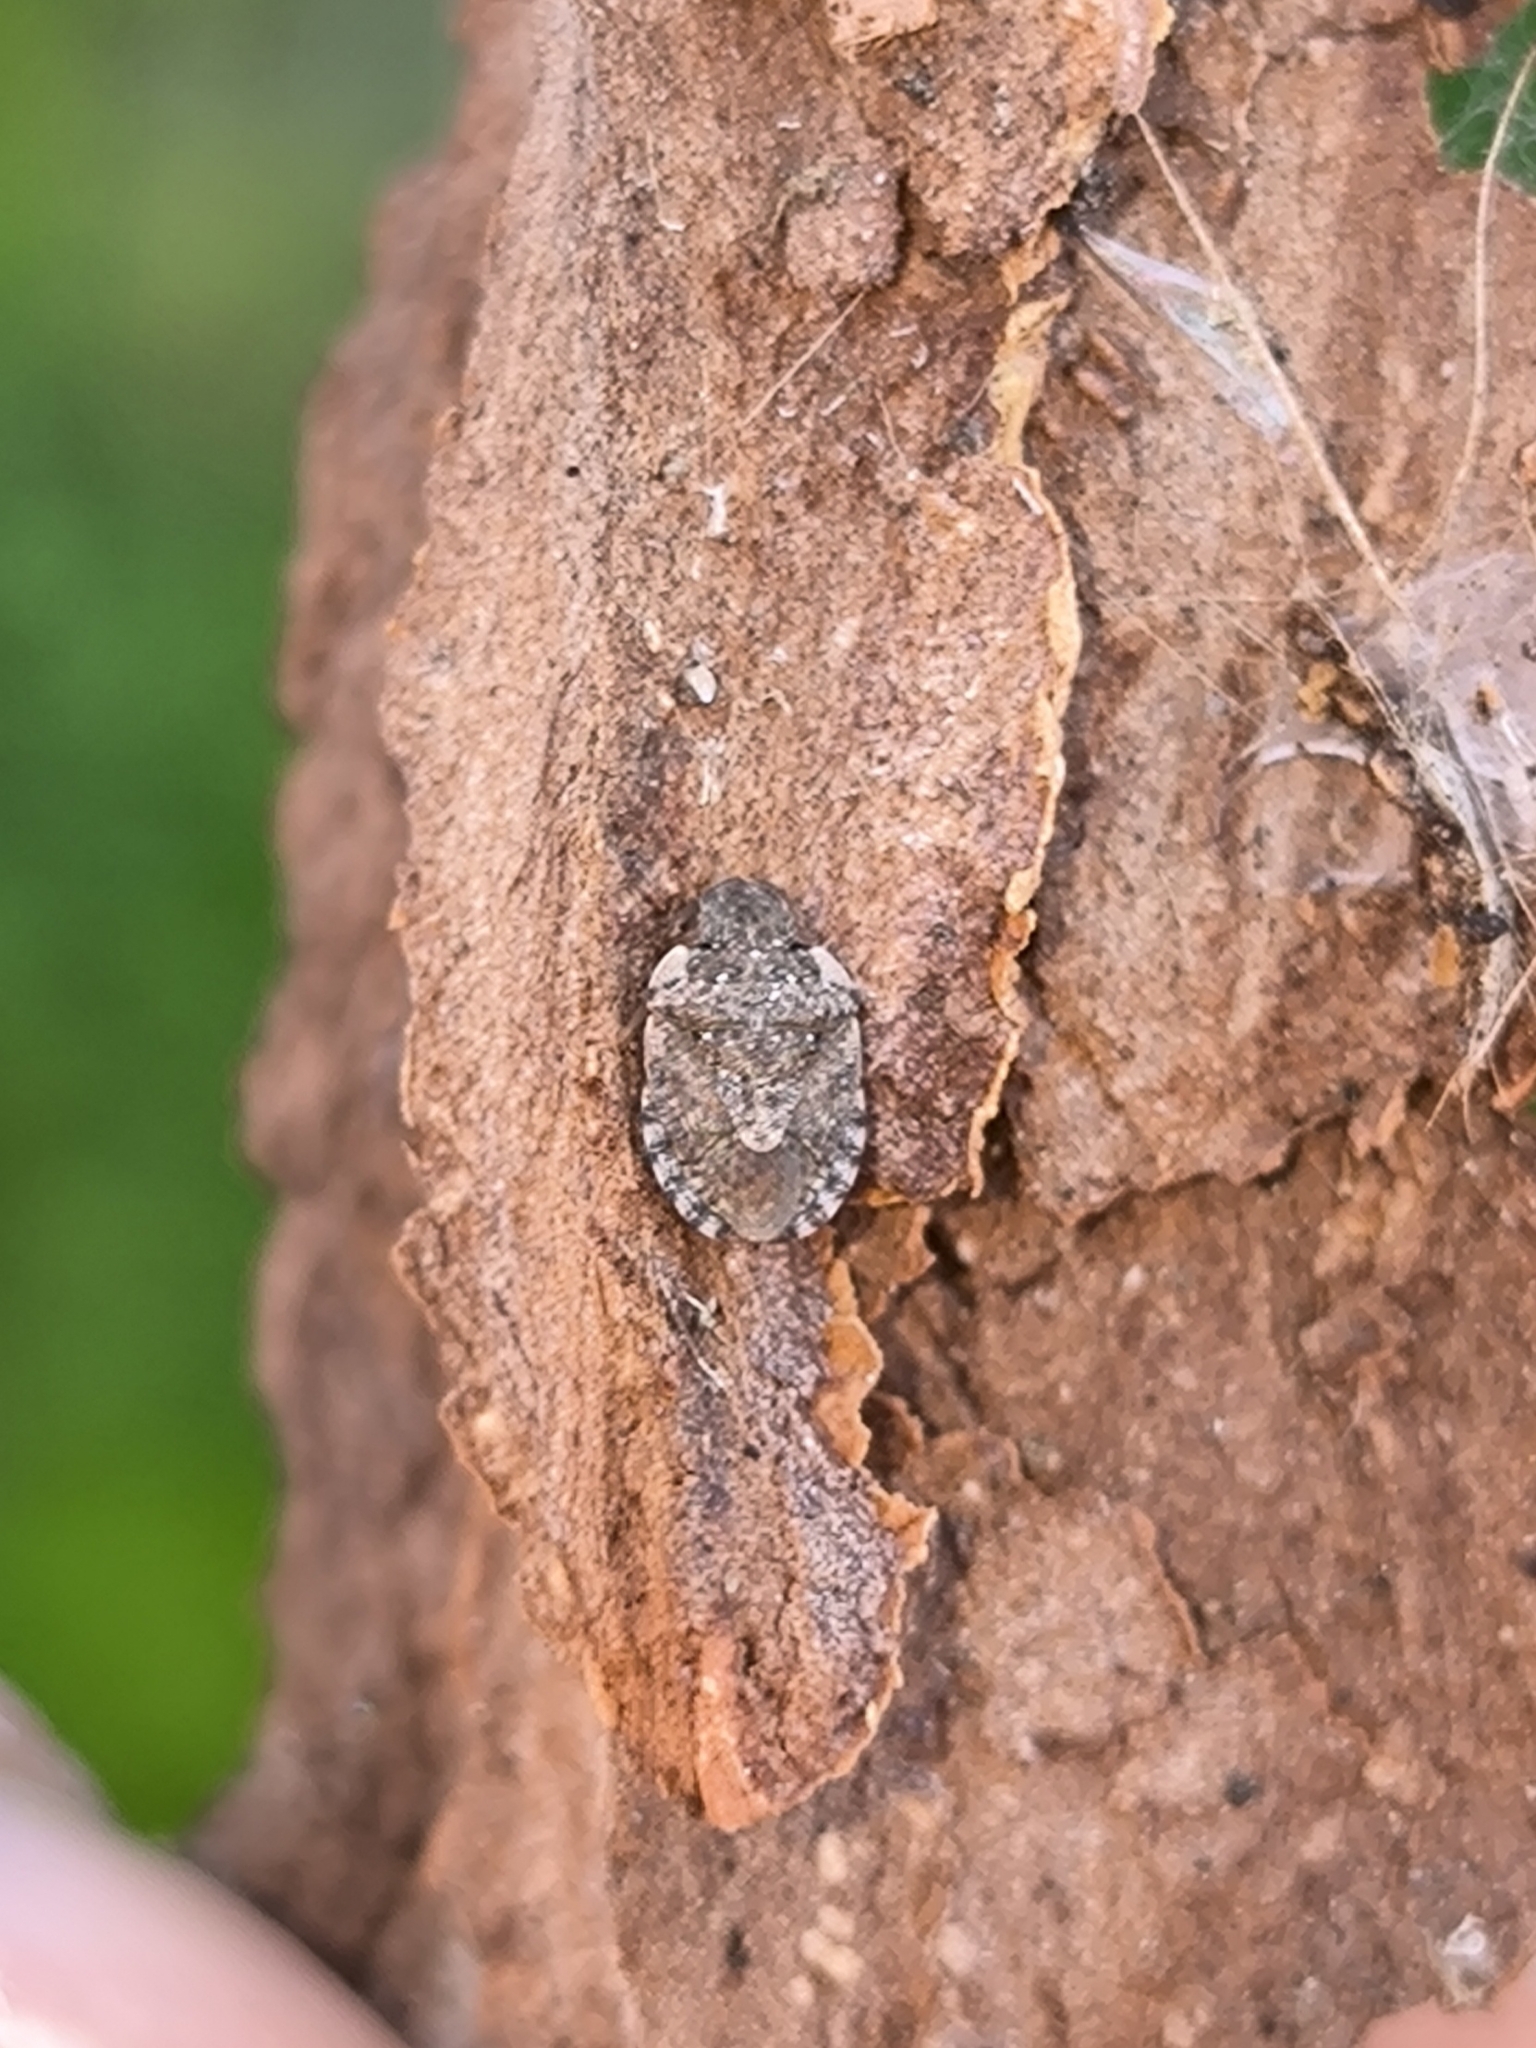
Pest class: stink_bug